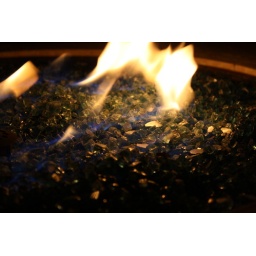
The glass fire place at the Ritz hotel on the beach in Dana Point, CA.